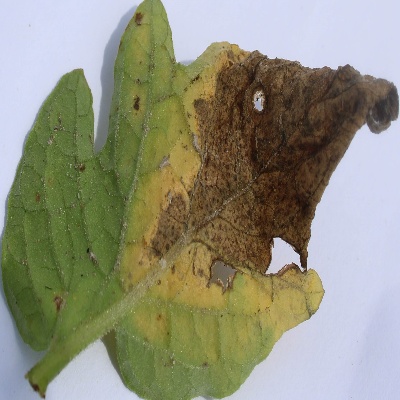
Crop: Tomato
Condition: verticulium wilt